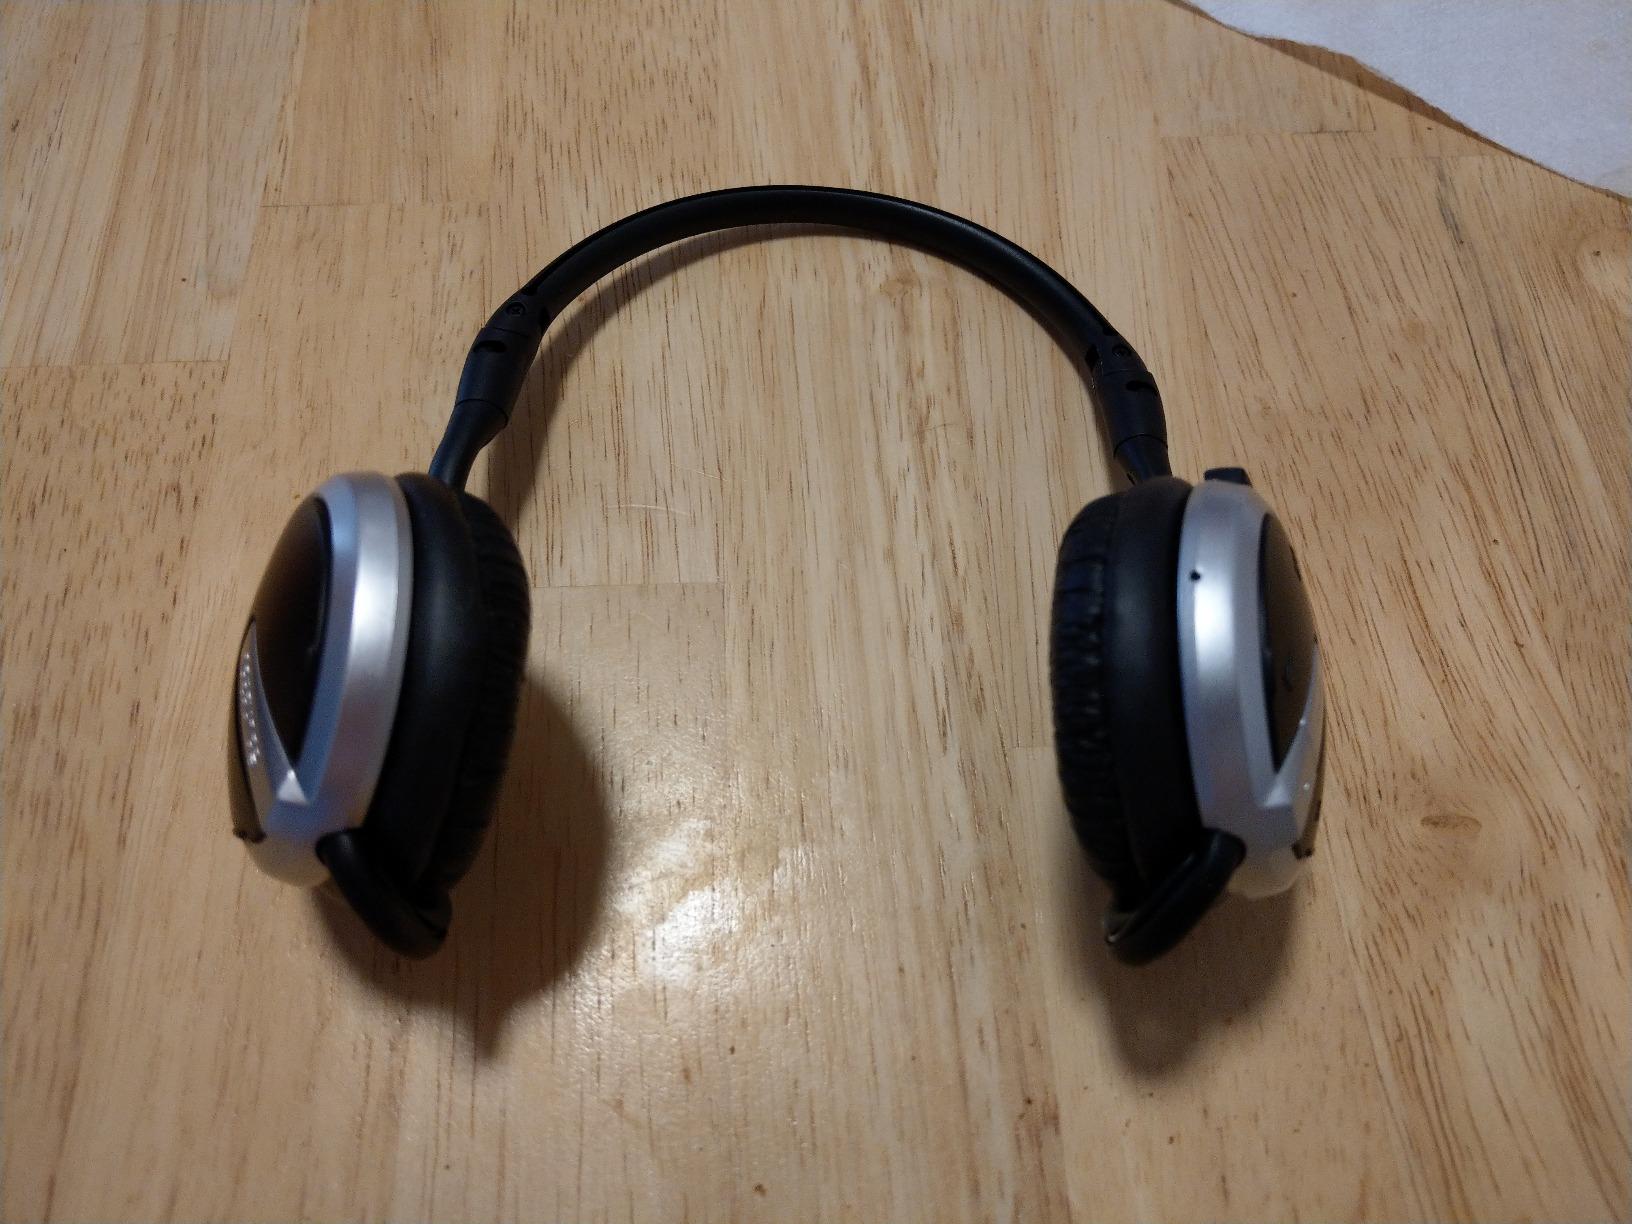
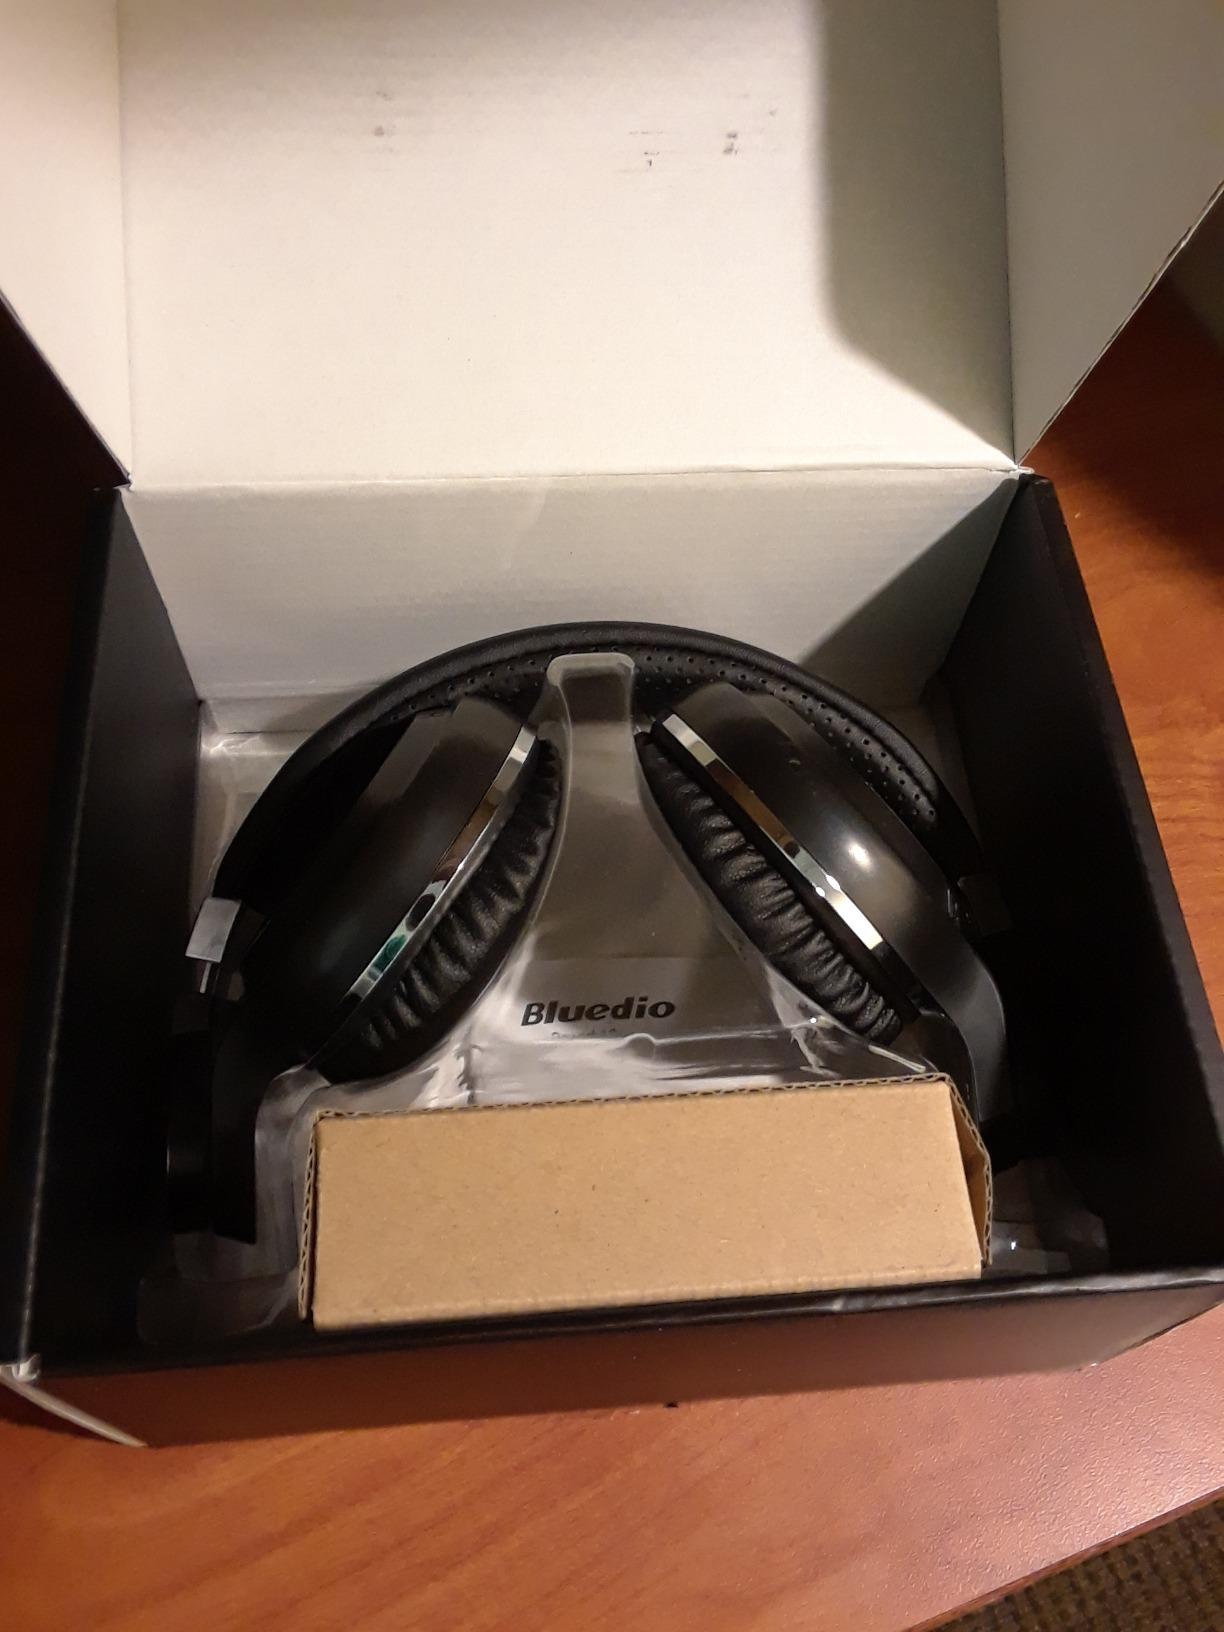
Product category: headphones
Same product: no